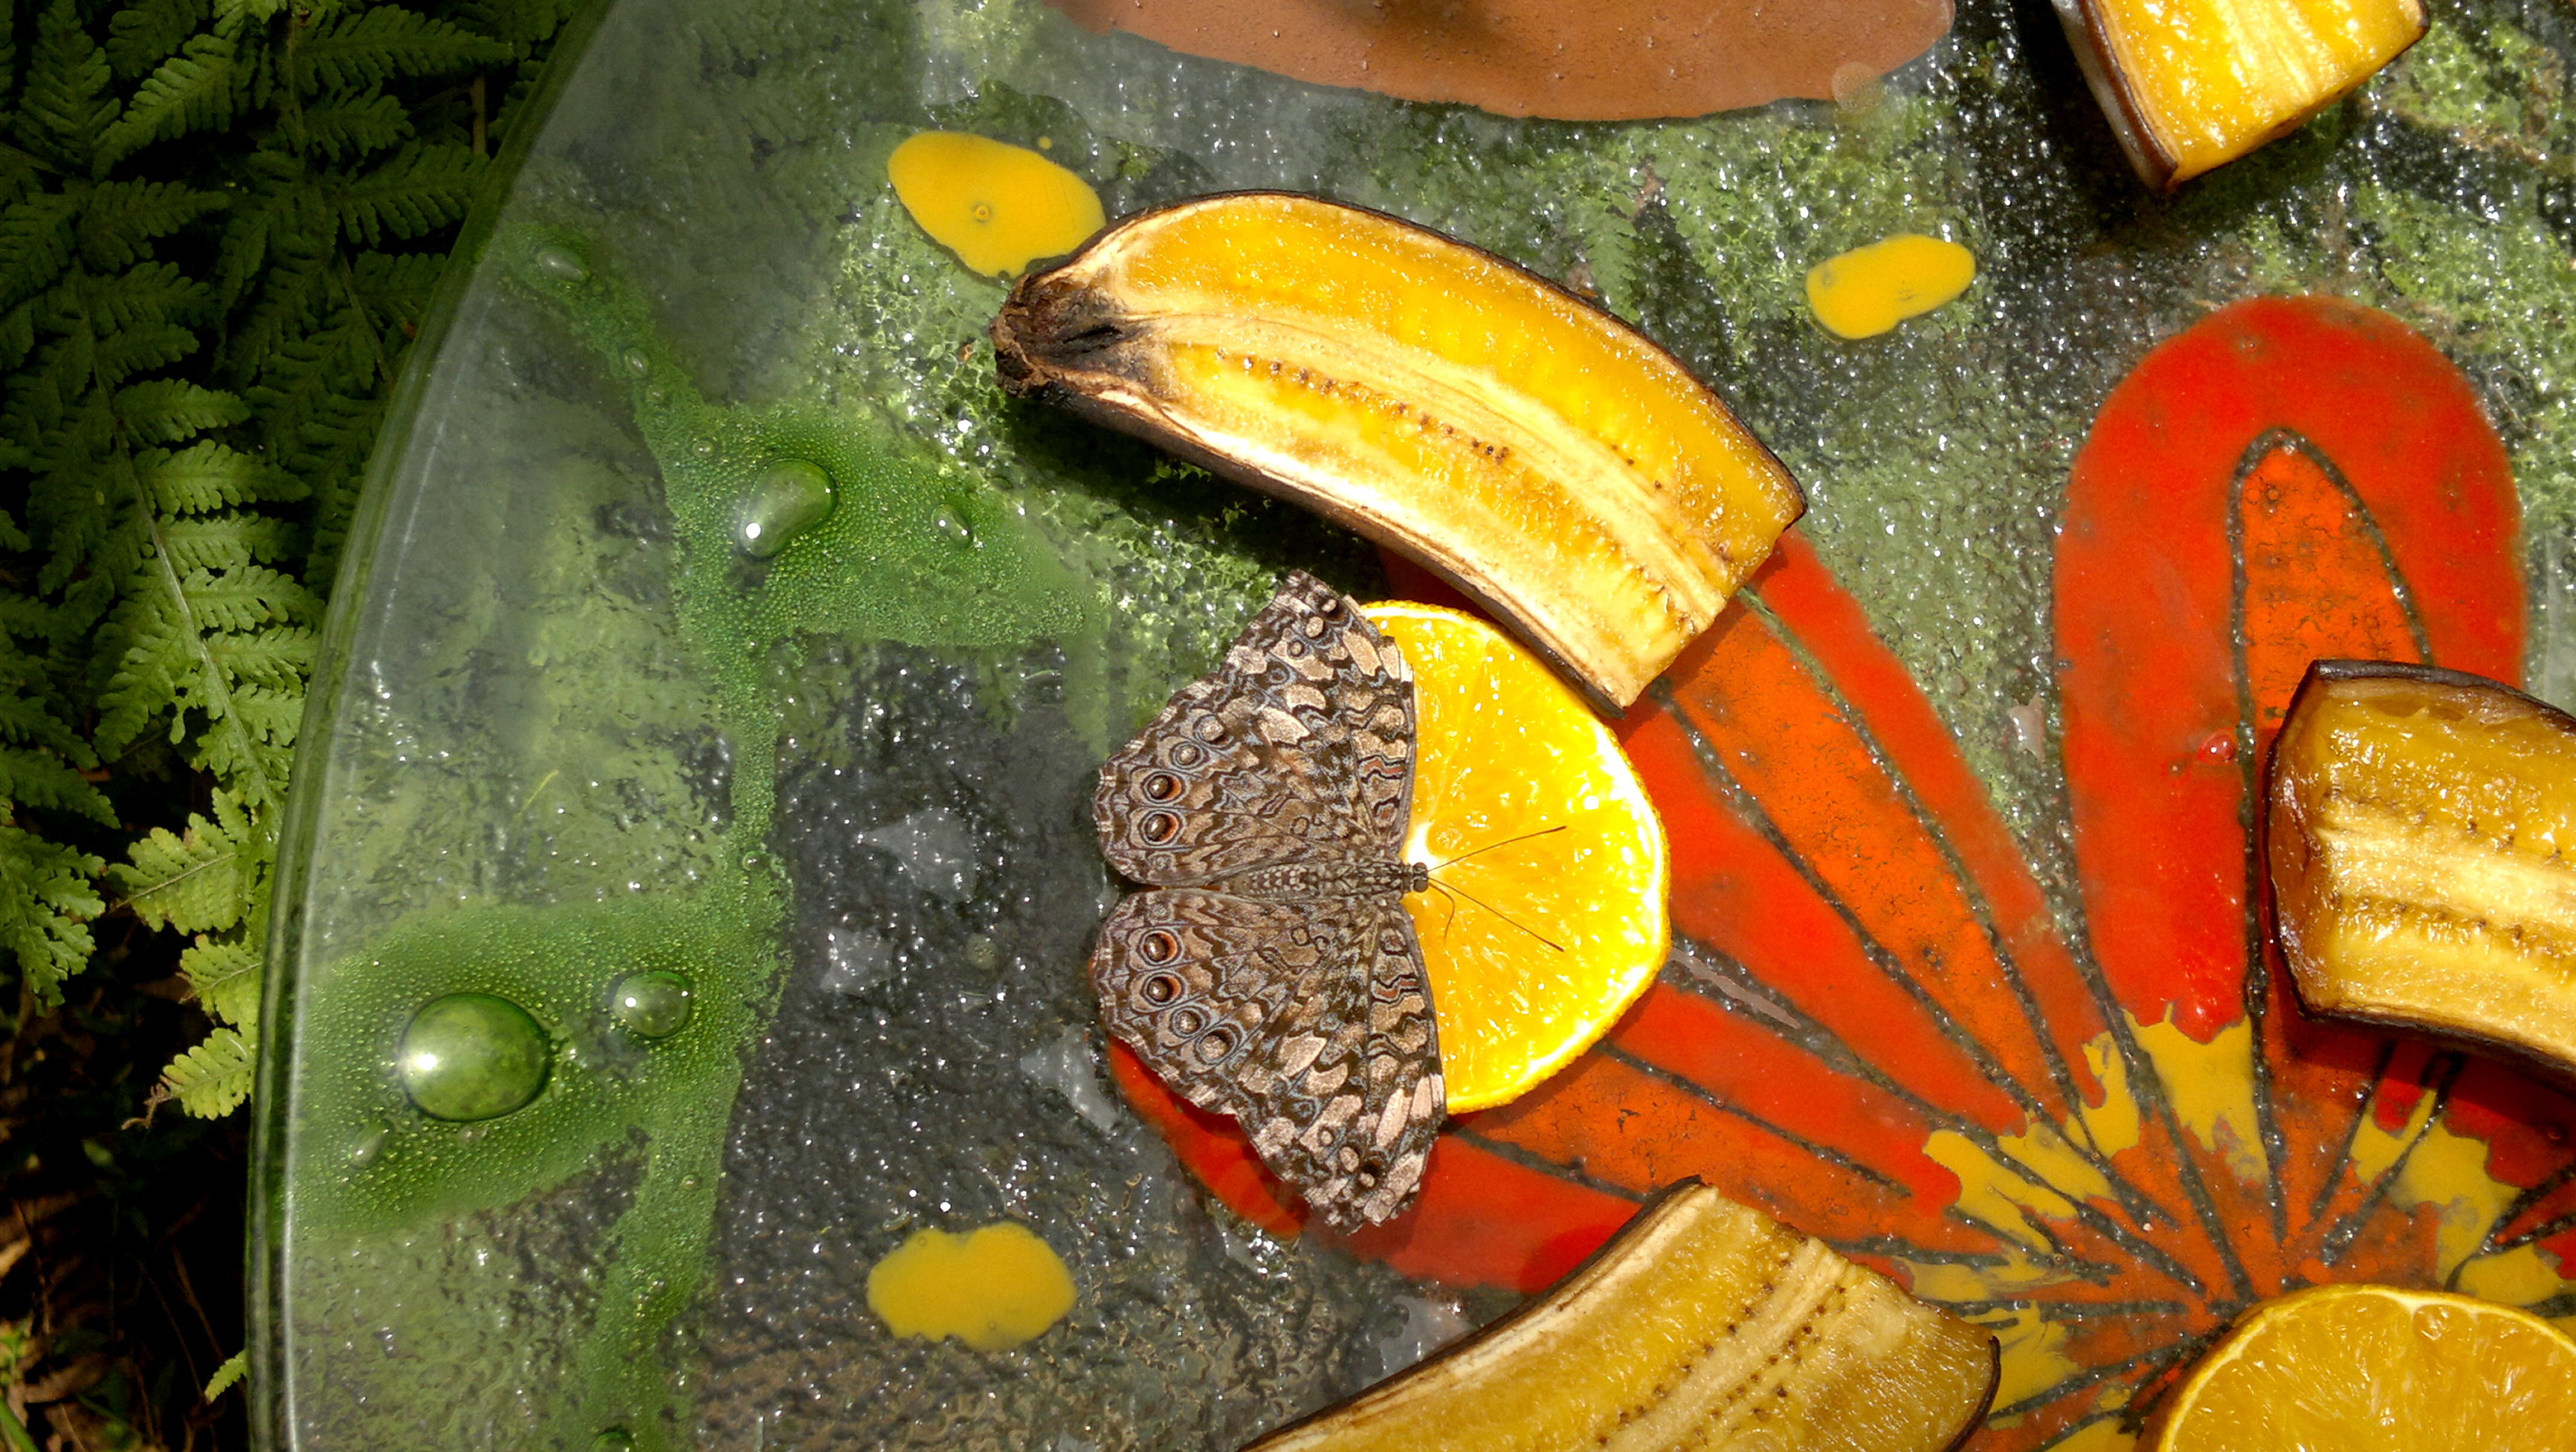
plant, leaf, flower, food, produce, autumn, yellow, flora, medicinal mushroom